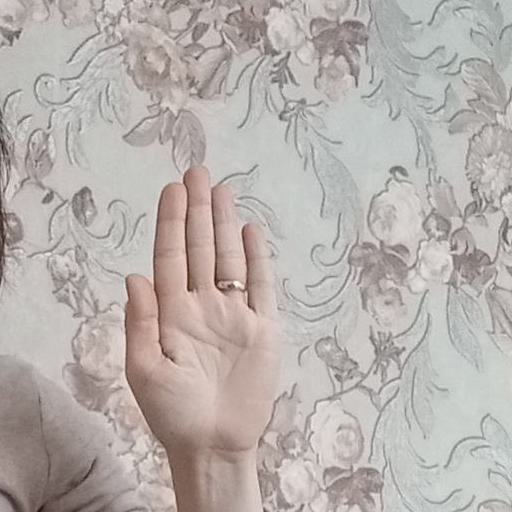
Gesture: stop